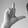
ASL letter: L